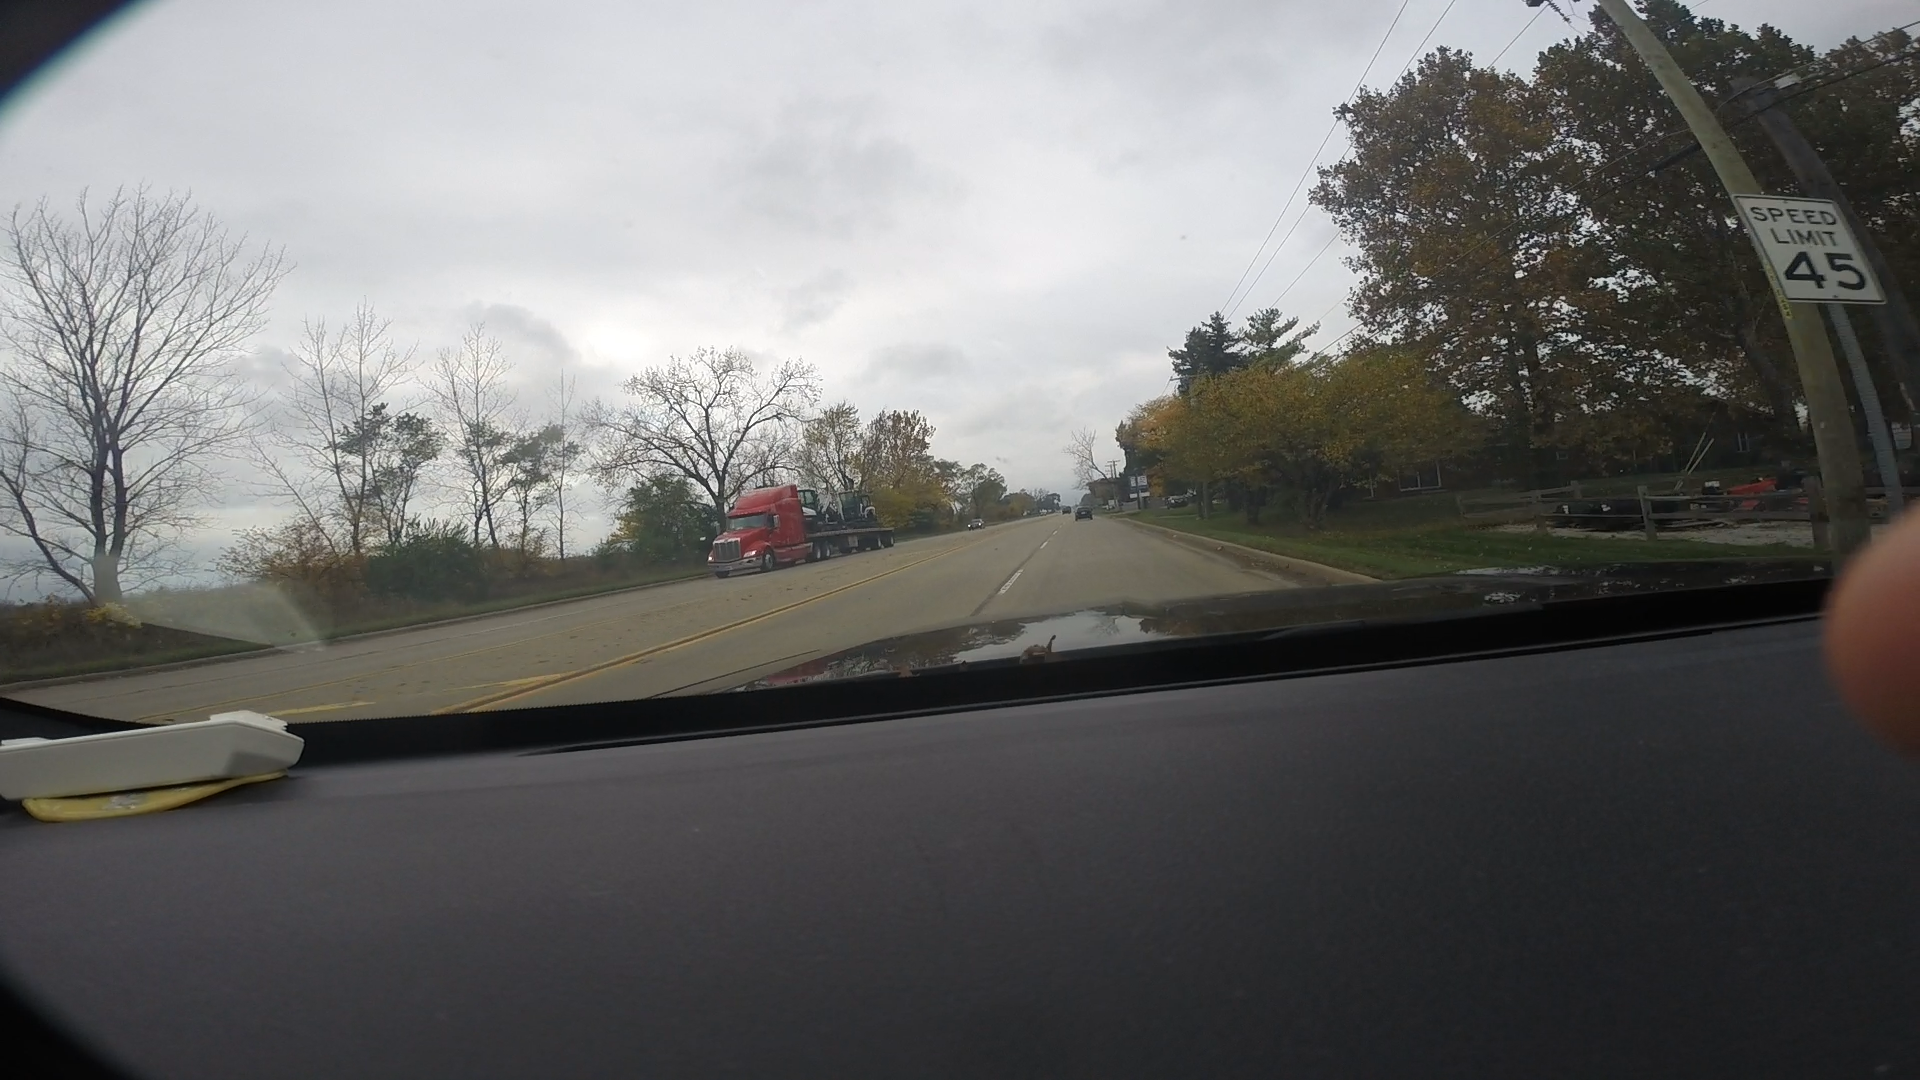
Speed limit sign label: mph45